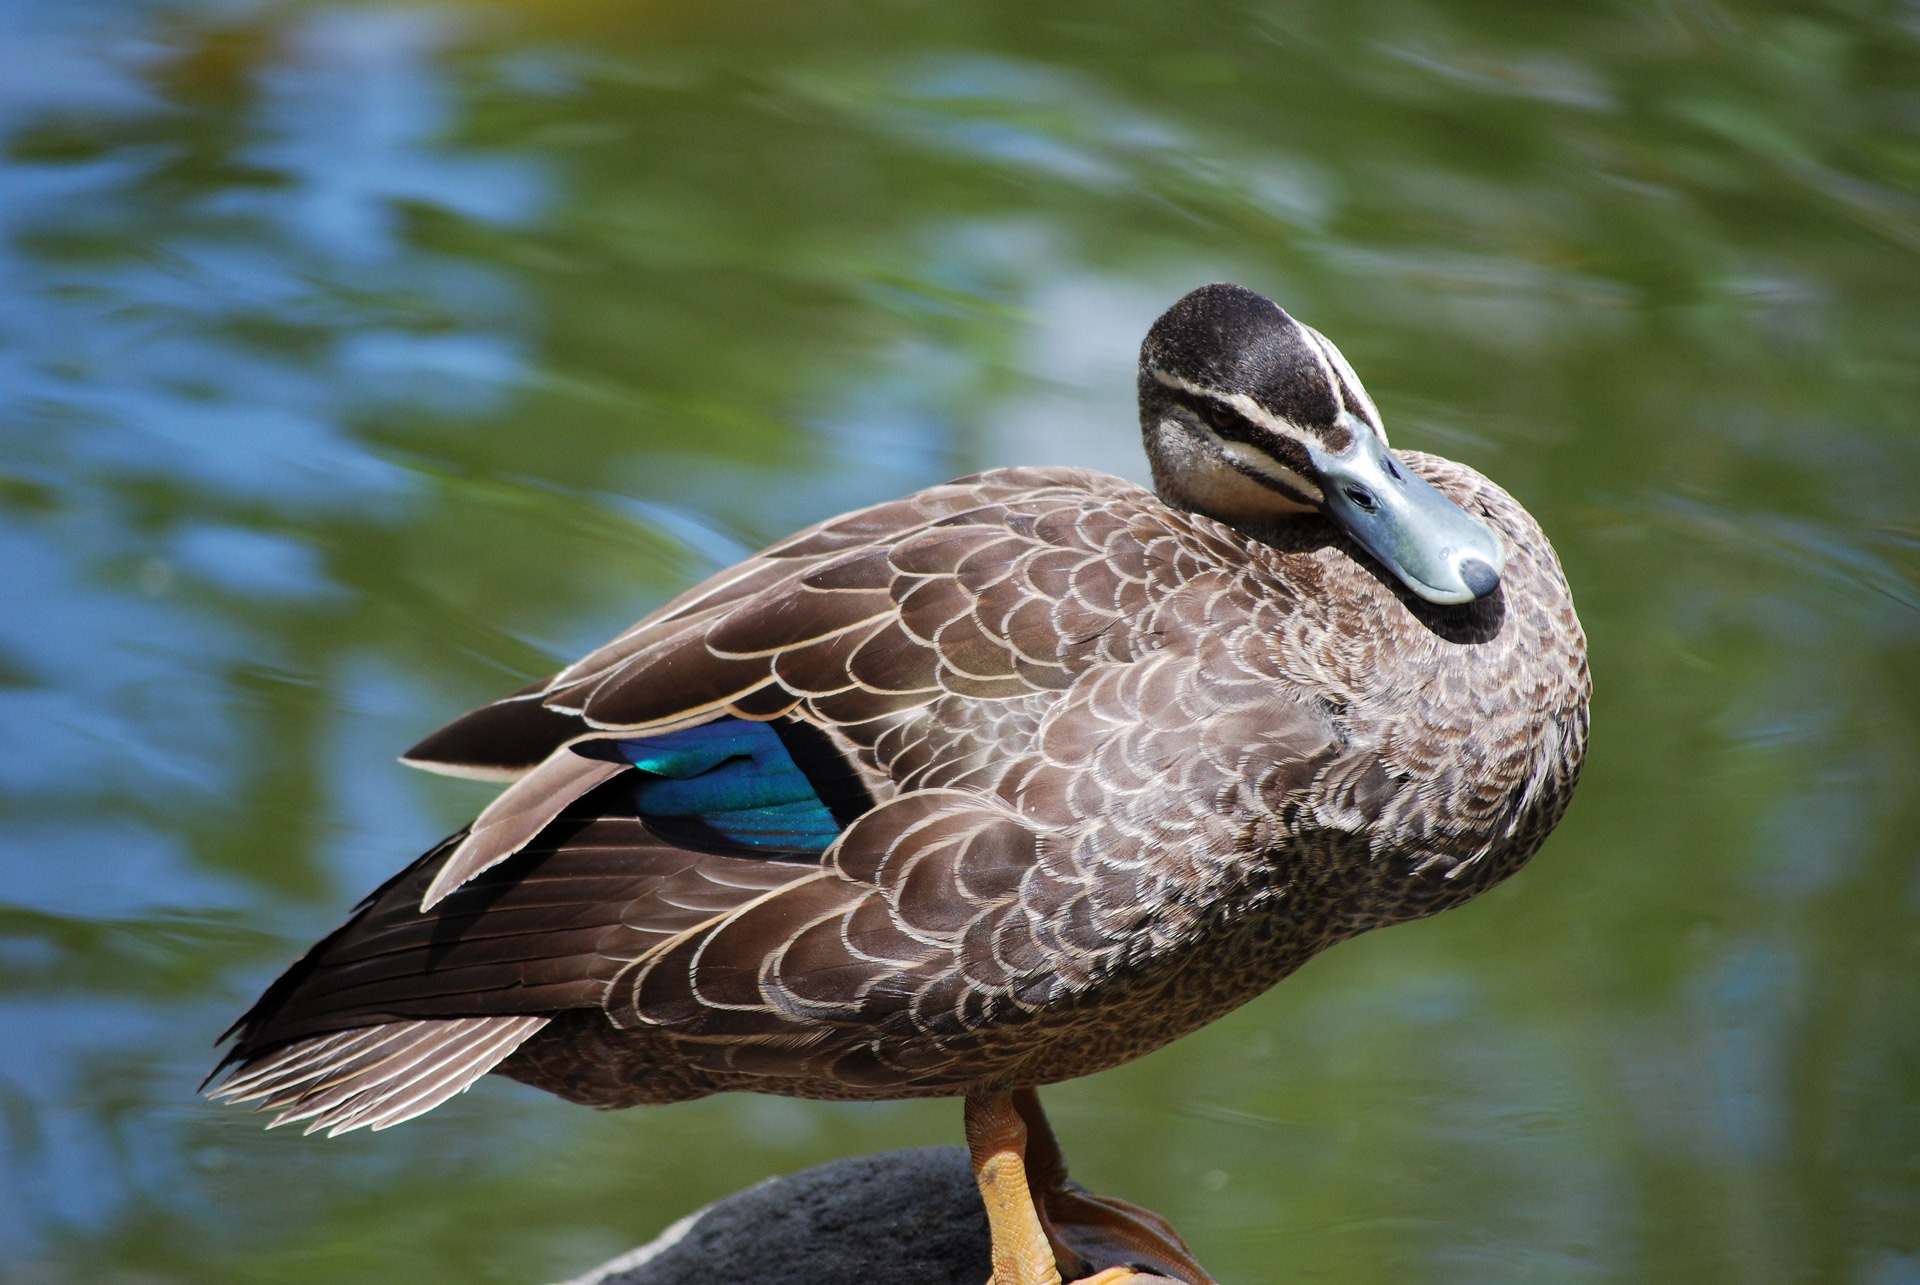
water, nature, rock, bird, wing, wildlife, wild, beak, fauna, poultry, duck, goose, vertebrate, waterfowl, water bird, mallard, canard, wild fowl, wild duck, ducks geese and swans